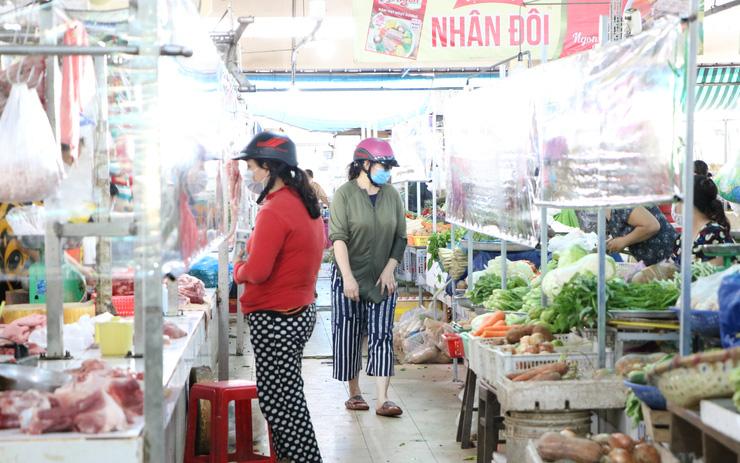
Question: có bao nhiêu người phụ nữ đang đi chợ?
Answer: hai người